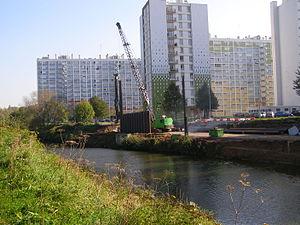
Viavil Provinces françaises, renforcement de la berge de la Sambre.
Maubeuge est une commune française située dans le département du Nord, en région Hauts-de-France. Ses habitants sont appelés les Maubeugeois.